Nikolay Bobrikov

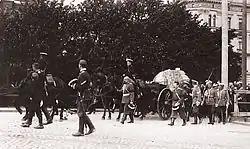
Governor-general Nikolay Bobrikov's casket at the Eastern Orthodox Uspenski Cathedral in Helsinki, before being transported to St. Petersburg

As Governor-General of Finland, Bobrikov sought to get the landless people and the poor in Finland on his side. However, the Finns did not trust Bobrikov's promises, but instead thought it was a plot. About 1000 to 2000 "laukkuryssäs" ("bag Russians"), meaning peddlers from White Karelia, circulated the country, spreading rumours of how excellently Russia had handled things for the landless people and for the farmers. They said that land redistribution for free would begin soon. These rumours started appearing more and more often since February 1899. To combat this, the labour movement, youth societies and students such as Eugen Schauman started educating people about what the circumstances in Russia were really like. The Porvoo-based newspaper "Uusimaa" claimed that the rumours had originated from the "Moskovskiye Vedomosti" secret Finnish correspondent P. I. Messarosch. In 1897 he had published a book, according to which Finland should be assimilated into the Russian Empire, and he acted as an informant to Bobrikov. Messarosch left Finland in spring 1900.